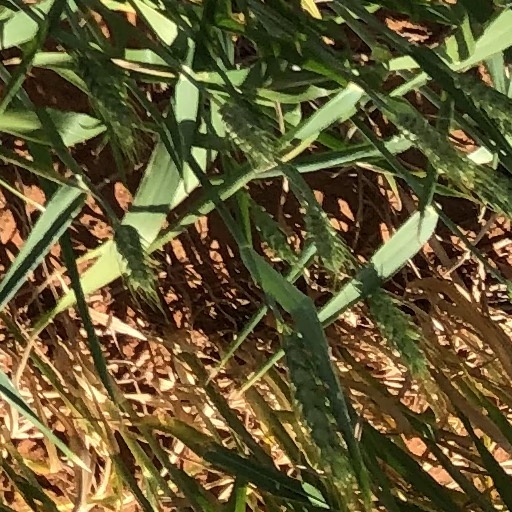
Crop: wheat